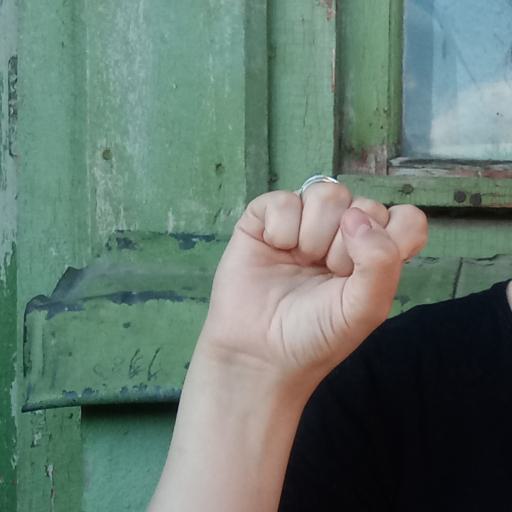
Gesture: fist